David King (figure skater)

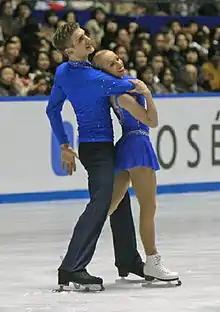
Stacey and David in 2008

David King (born 8 May 1984) is an English former competitive pair skater who represented Great Britain. With his wife Stacey King (née Kemp), he is an eight-time British national champion.